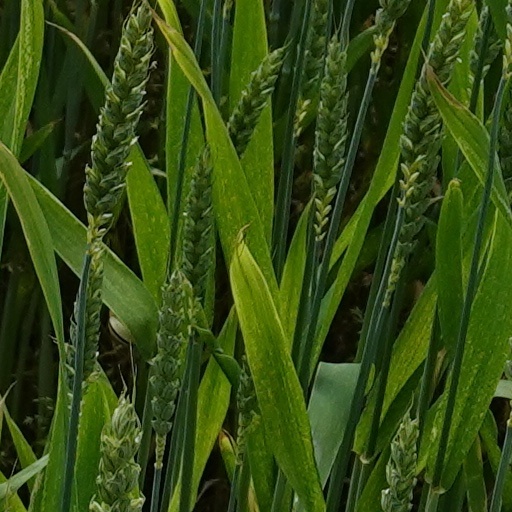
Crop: wheat